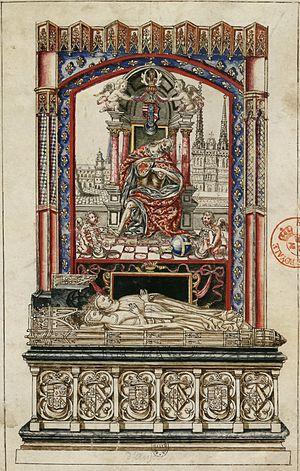
Monument funéraire de René d'Anjou et d'Isabeau de Lorraine à Saint-Maurice d'Angers